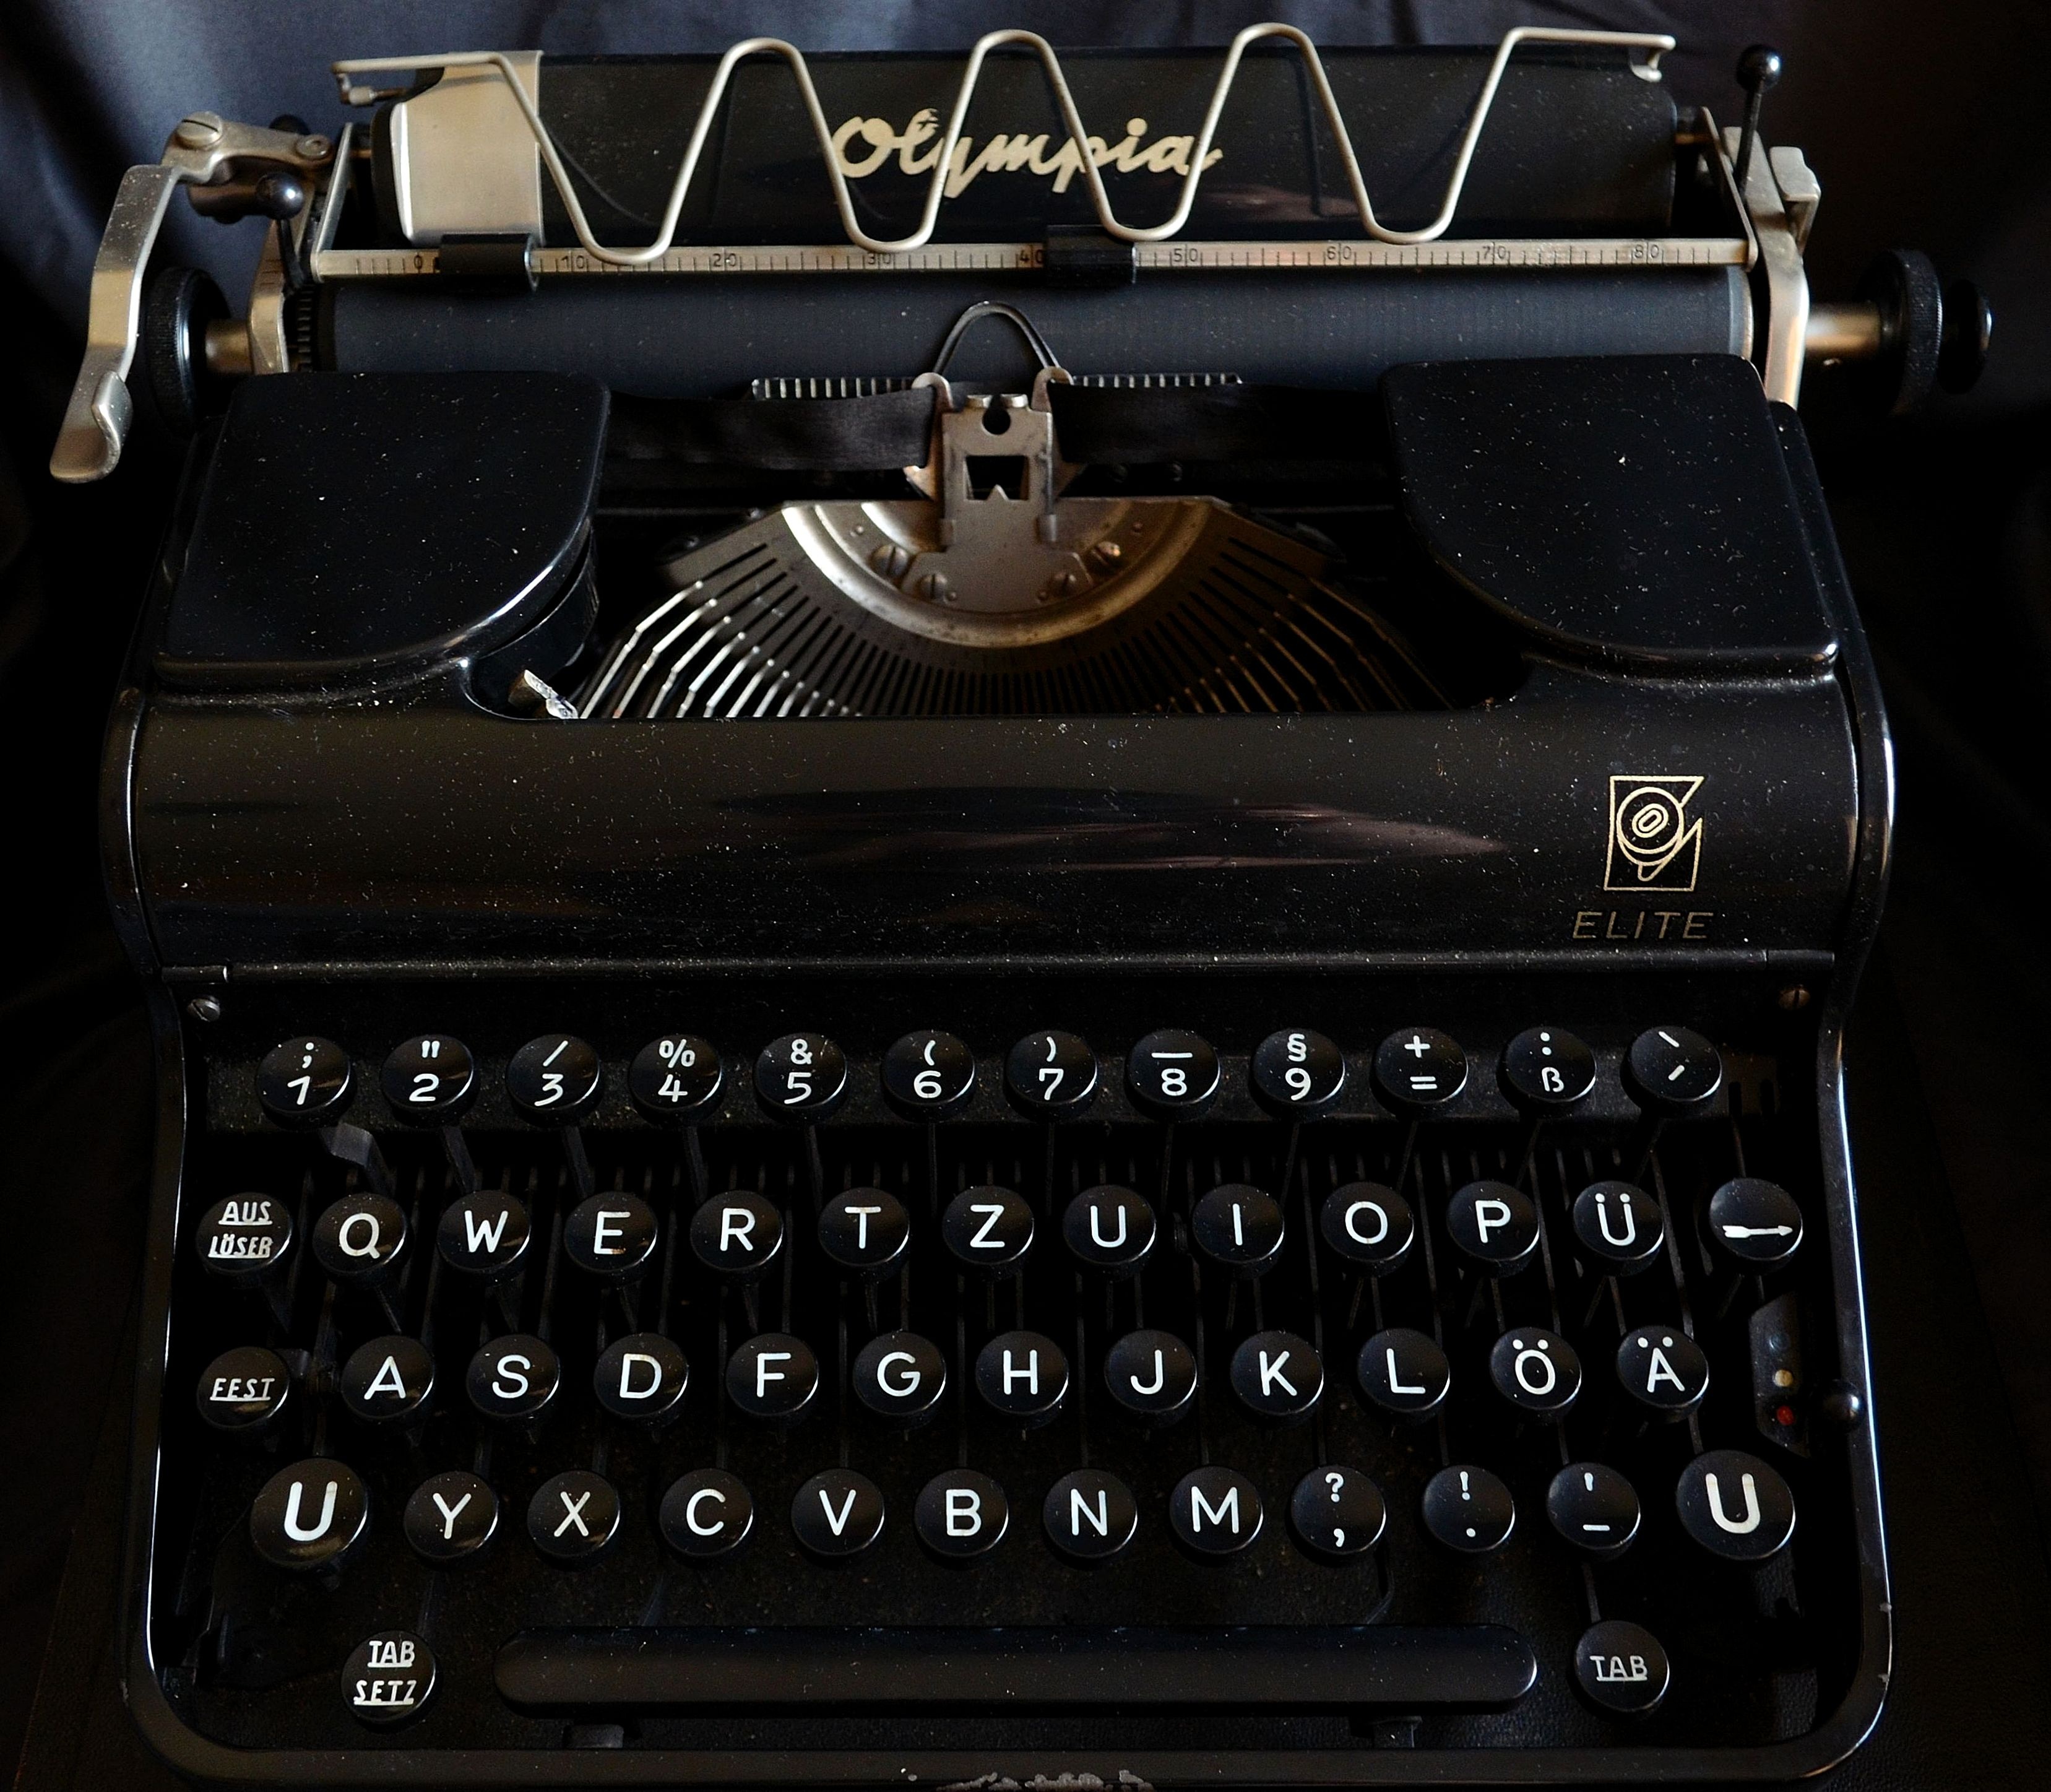
antique, old, typewriter, nostalgia, black, old typewriter, writing implement, leave, antiquarian, office equipment, office appliance